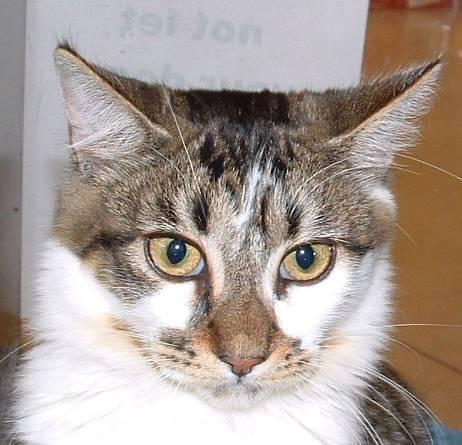
cat